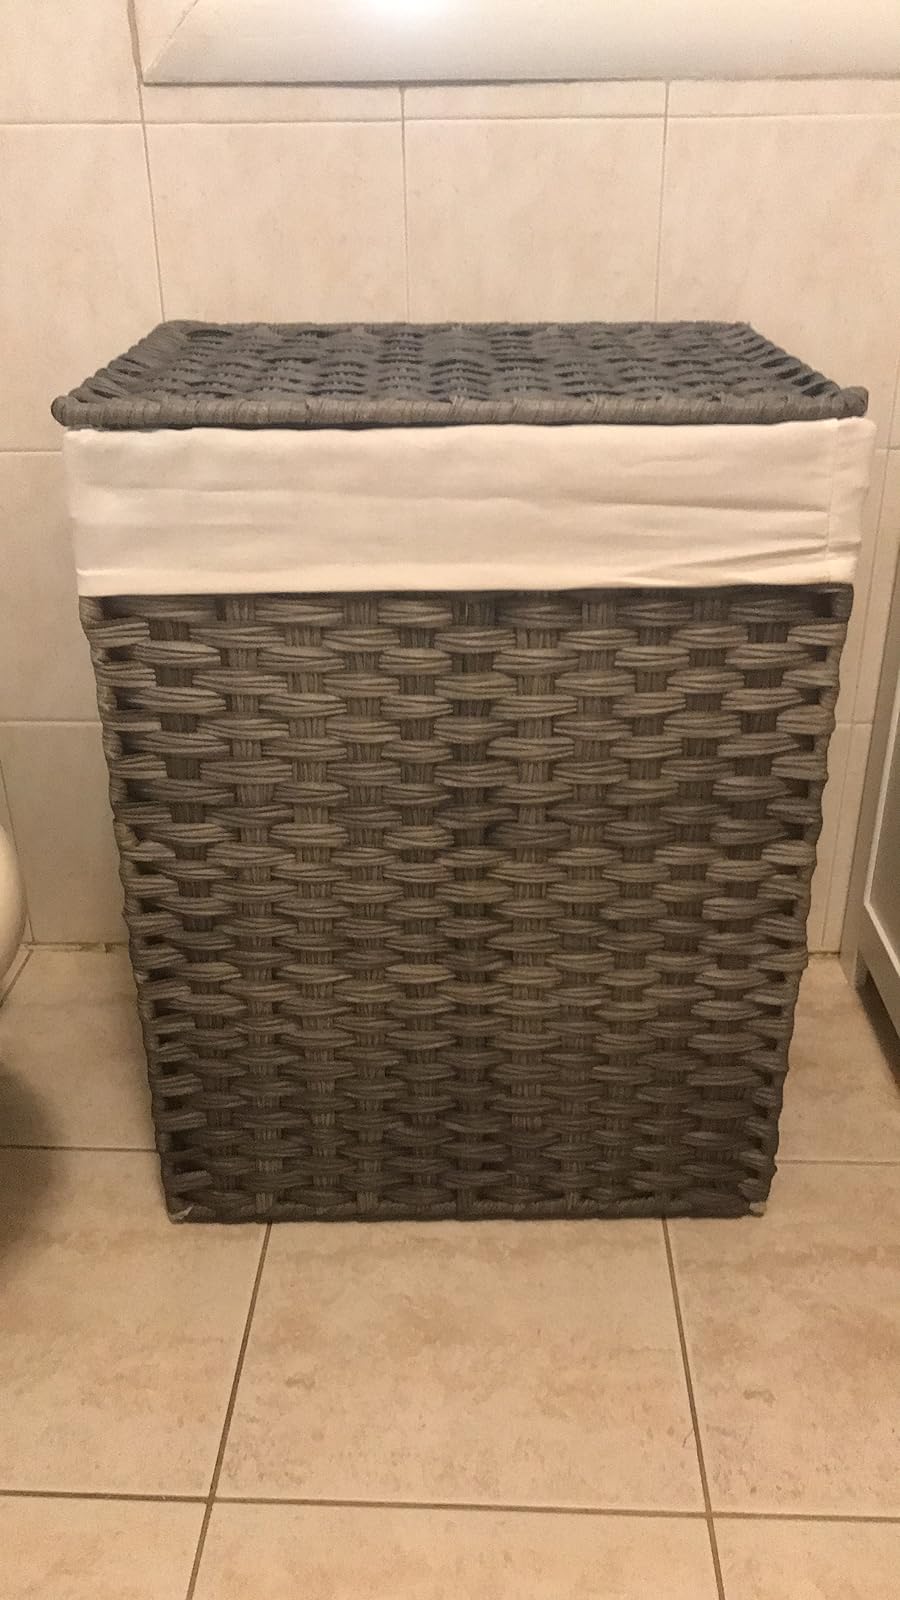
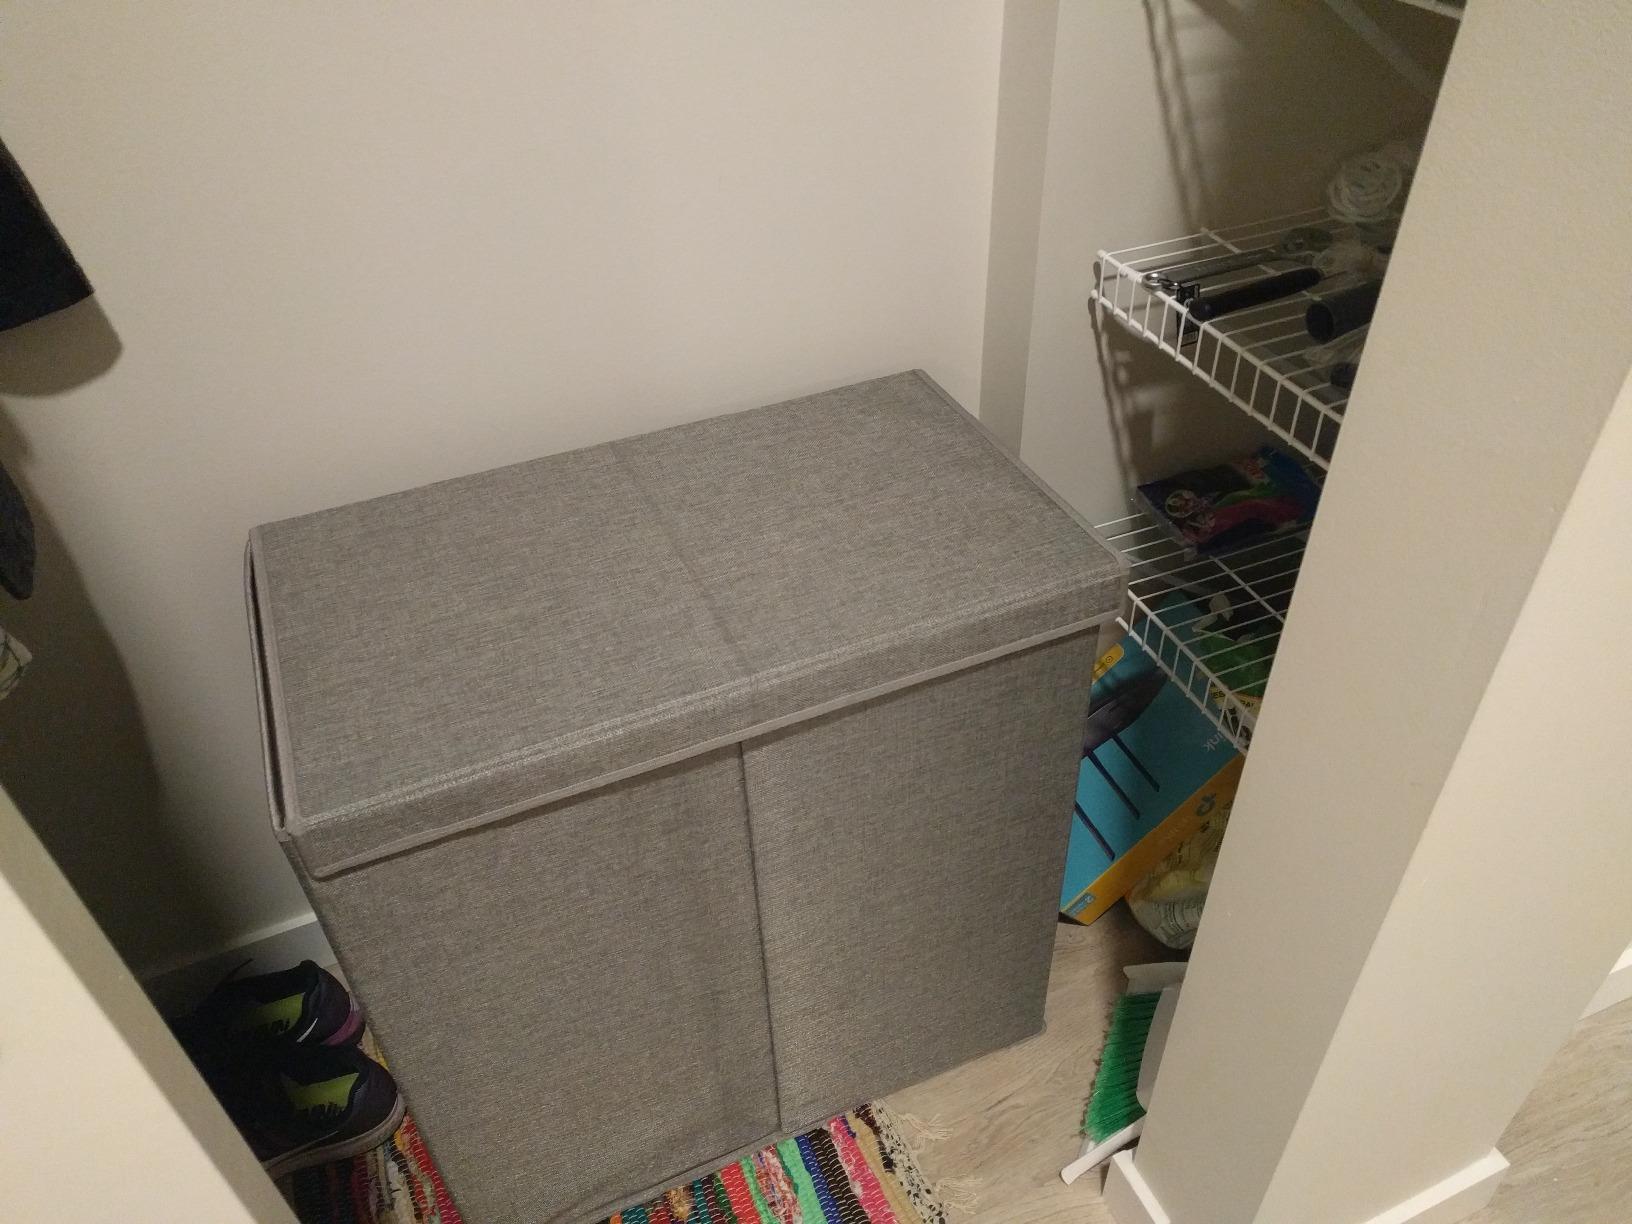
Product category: items_hamper
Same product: no